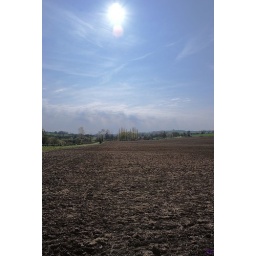
Sunny blue clowd sky over fields _DSC0713Modified in RawTherepee RS